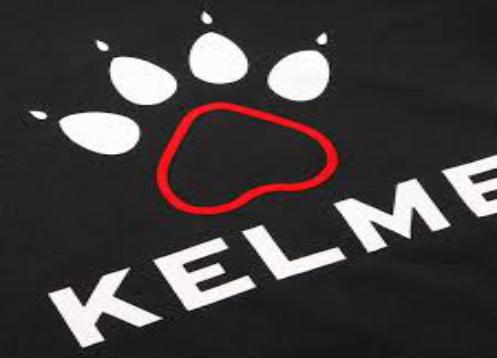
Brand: Kelme
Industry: Sports